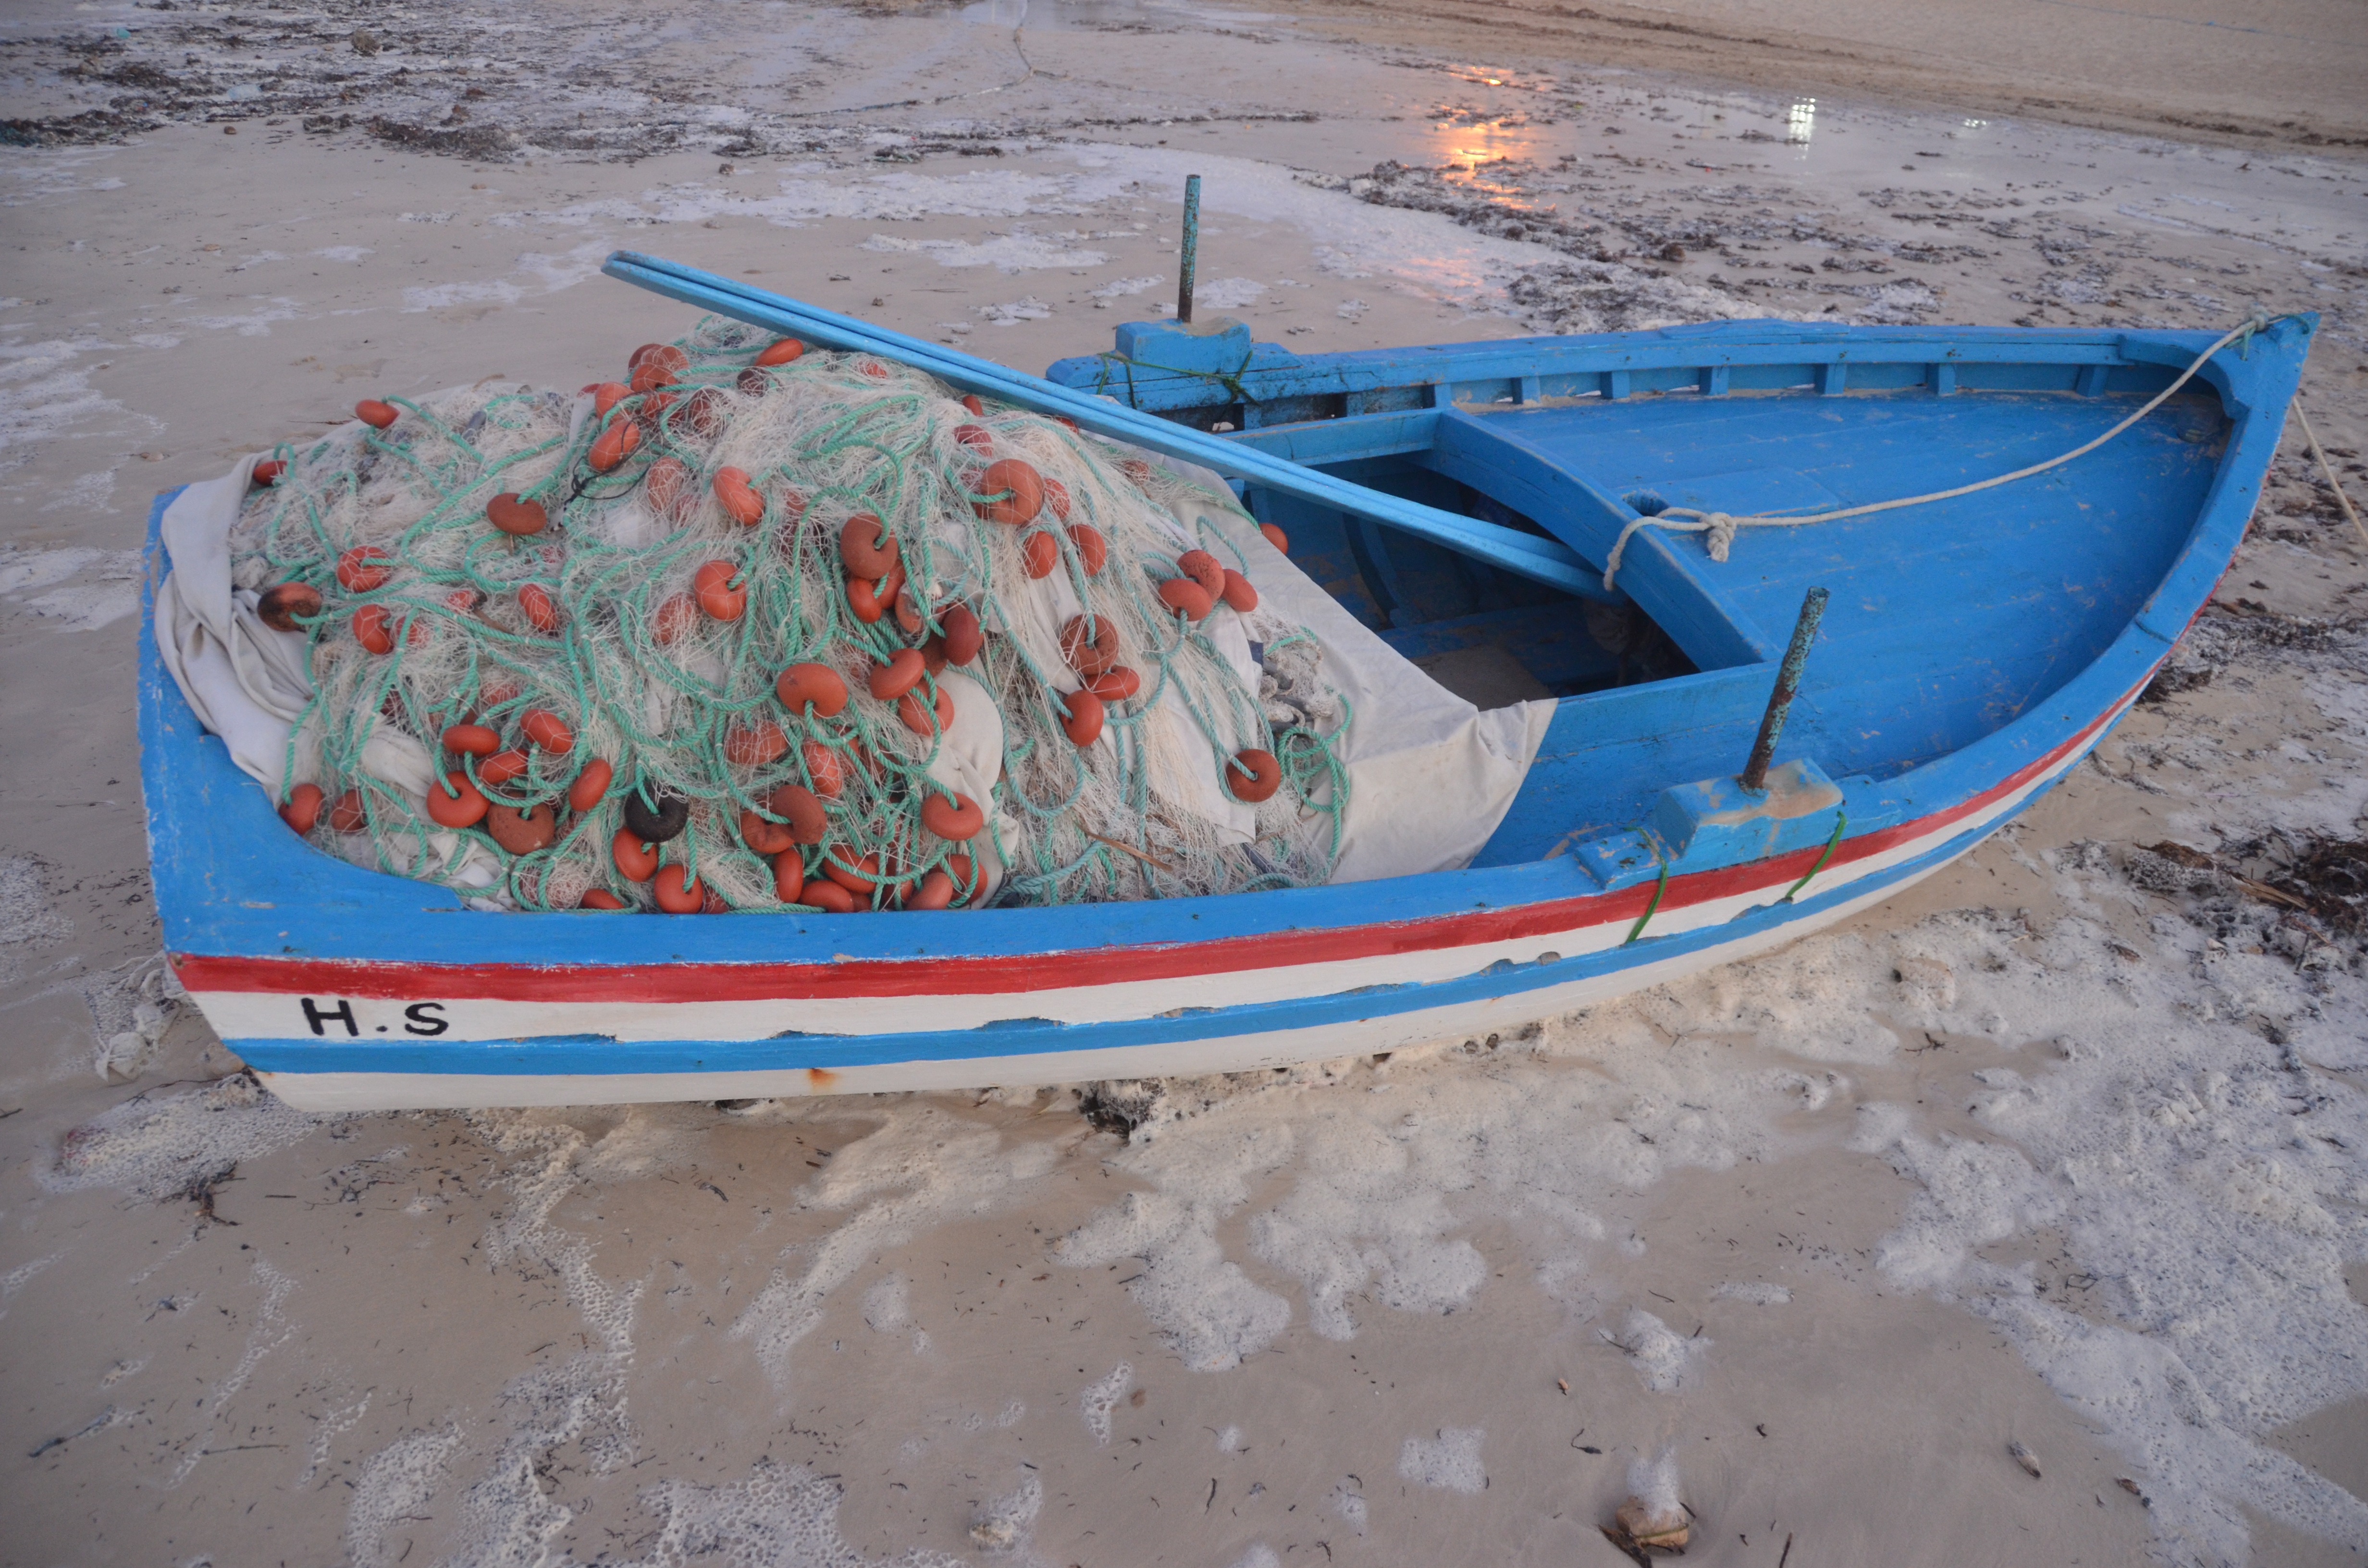
beach, sea, water, ocean, boat, summer, canoe, boot, paddle, vehicle, motorboat, fishing boat, boating, watercraft, ecosystem, fischer, fishing vessel, dinghy, skiff, watercraft rowing